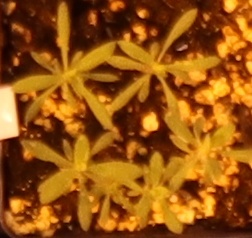
Label: Kochia